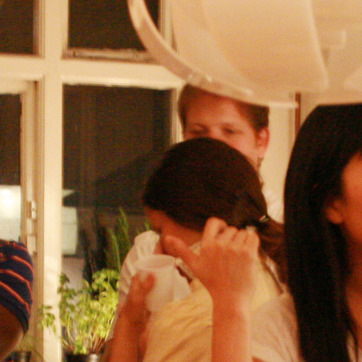
Material: hair